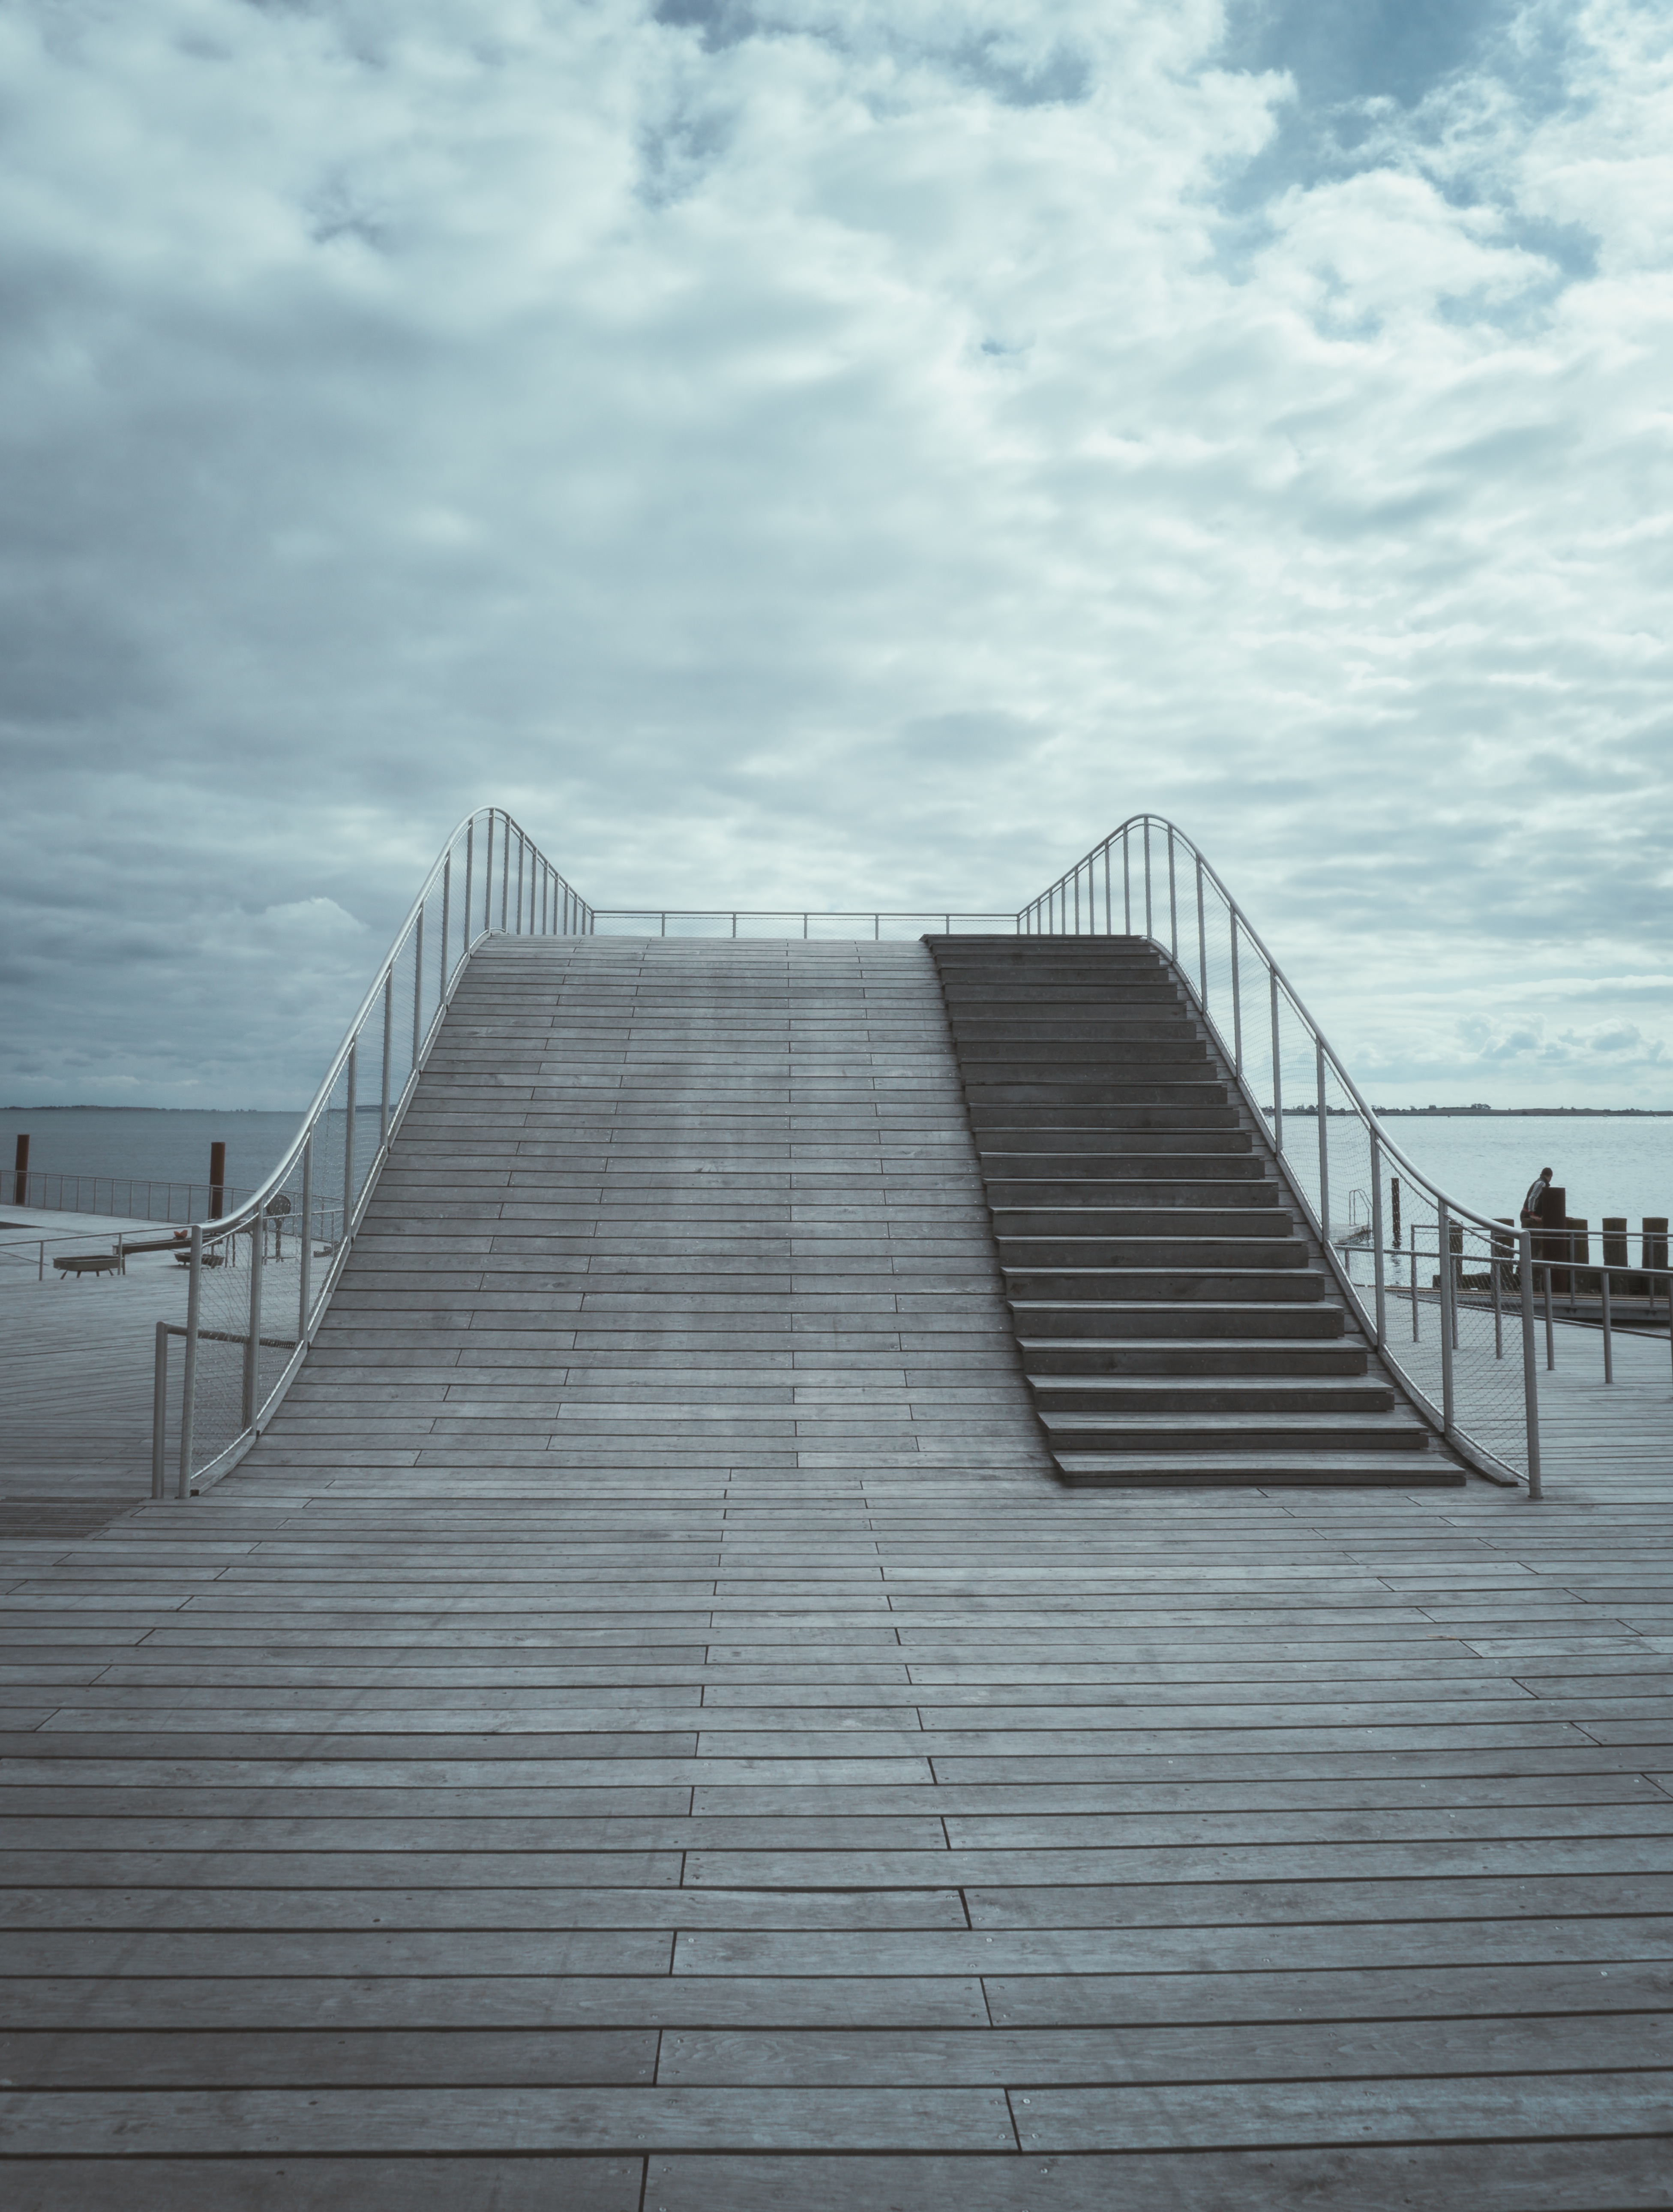
cloud, architecture, sky, boardwalk, bridge, sunlight, roof, pier, walkway, reflection, shape, outdoor structure